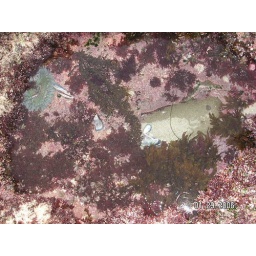
a snap of some plants and animals inside a small pool of water in San Diego